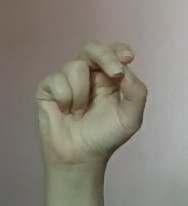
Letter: gaaf